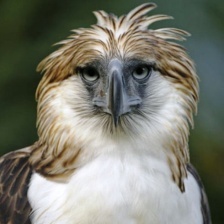
Species: PHILIPPINE EAGLE
Scientific name: PITHECOPHAGA JEFFERYI